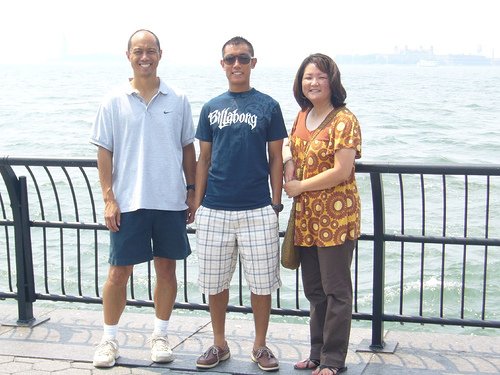
Label: not_food